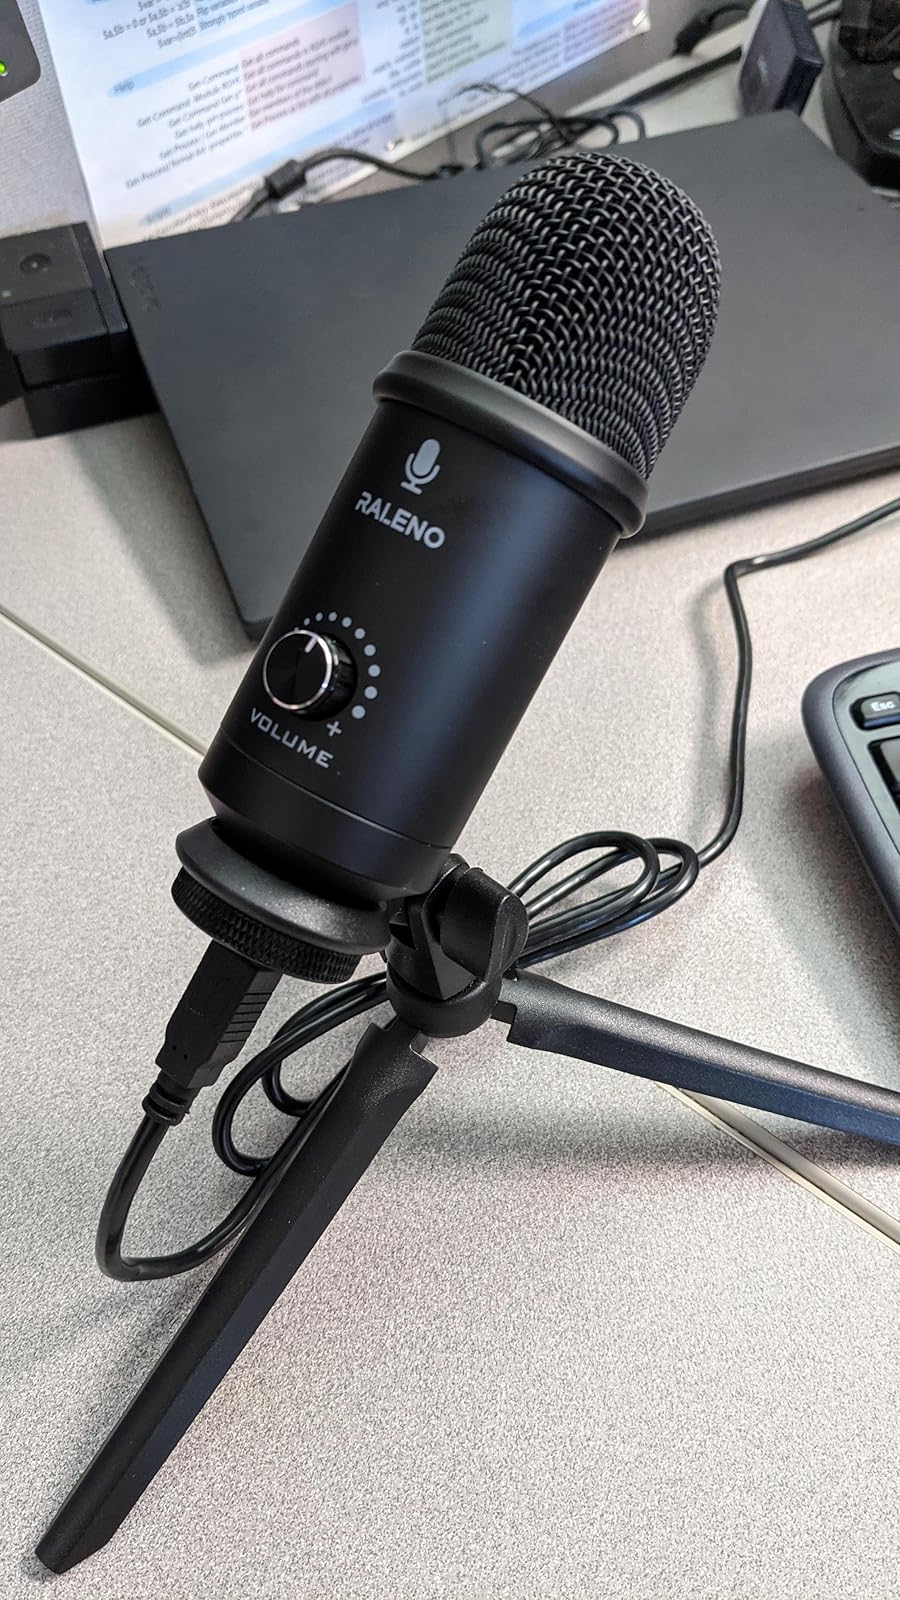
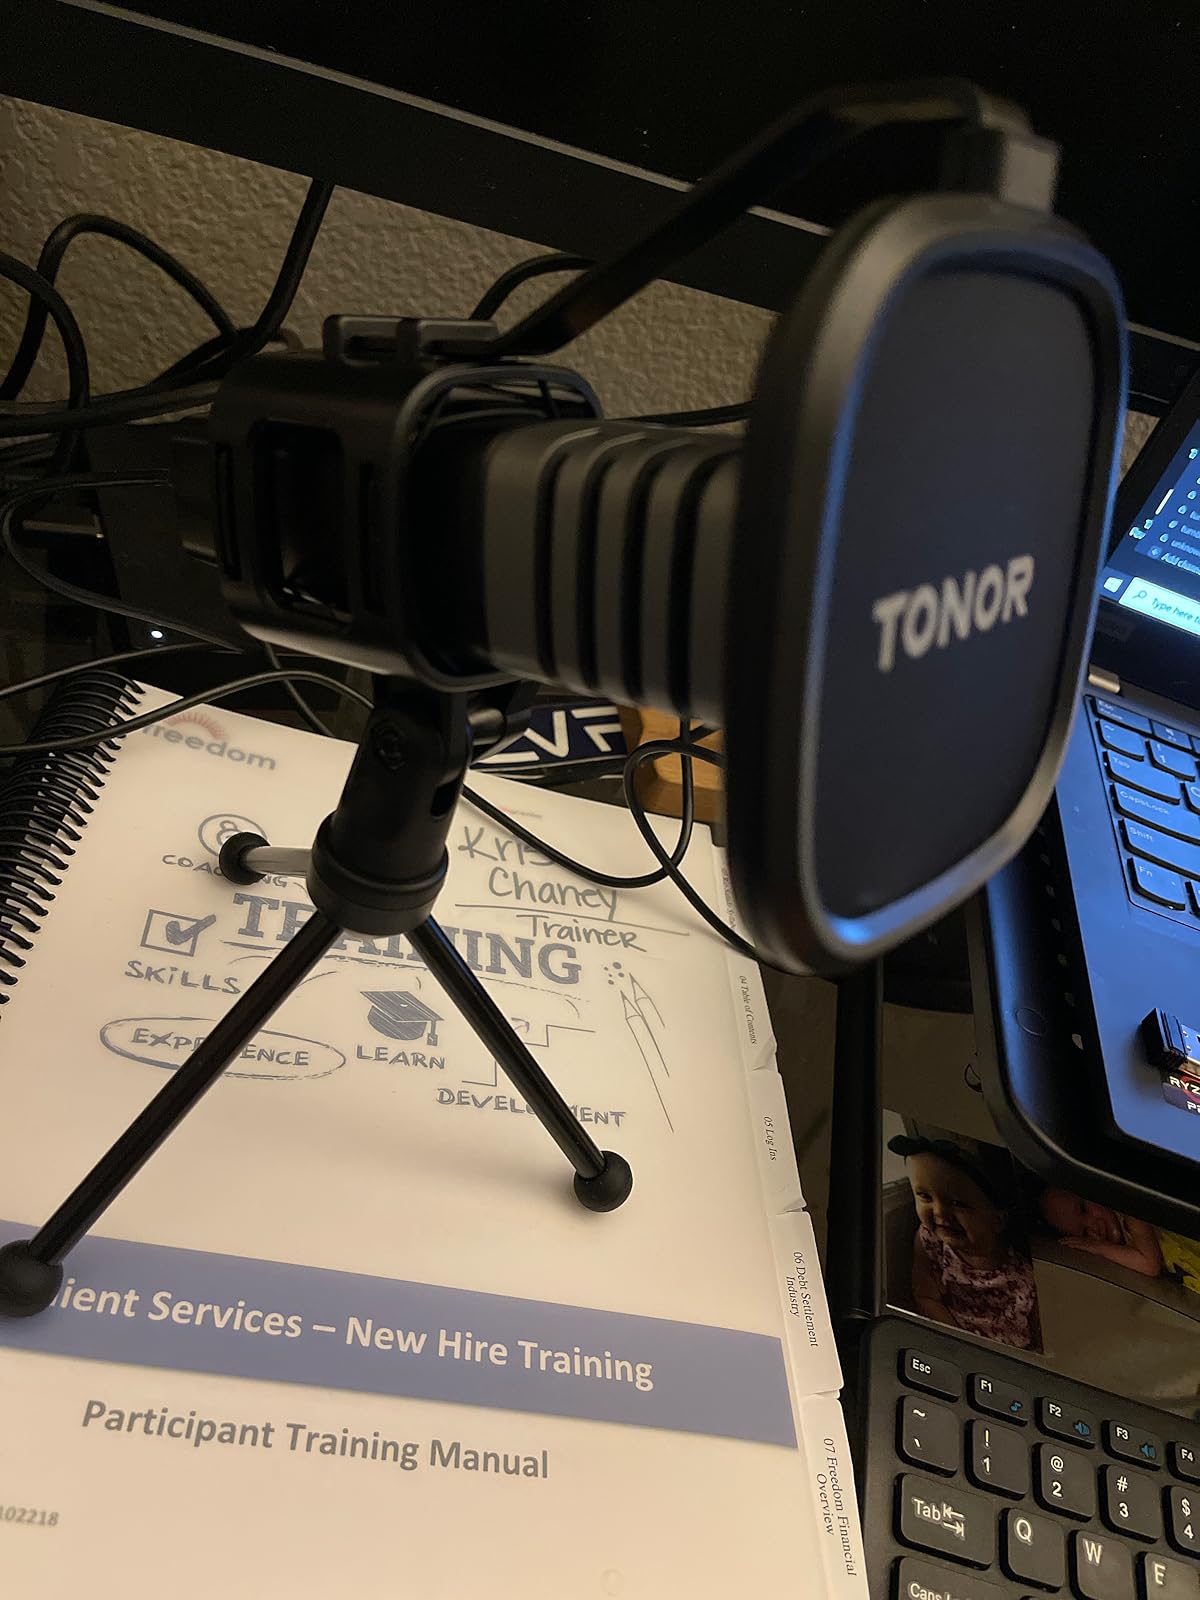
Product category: microphone
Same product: no